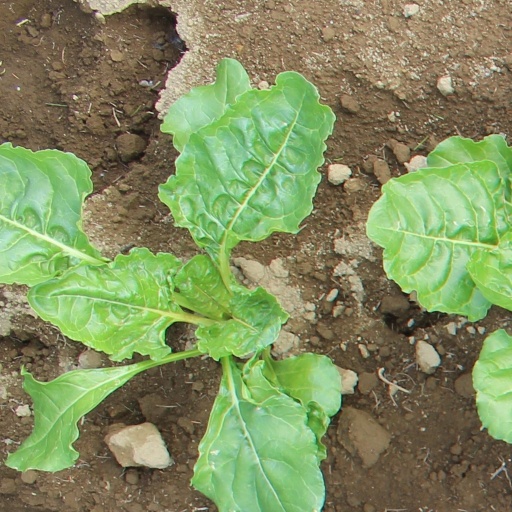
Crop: sugar beet